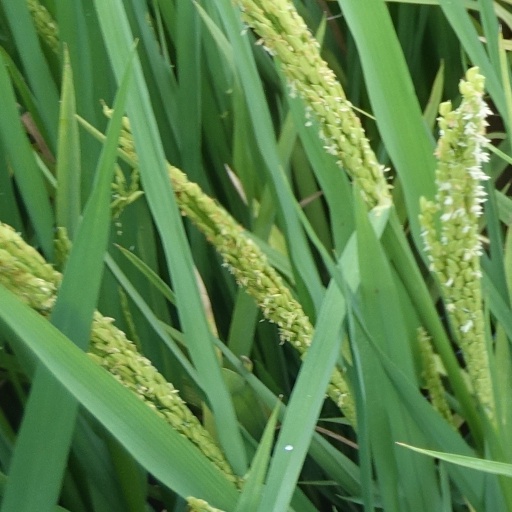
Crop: rice